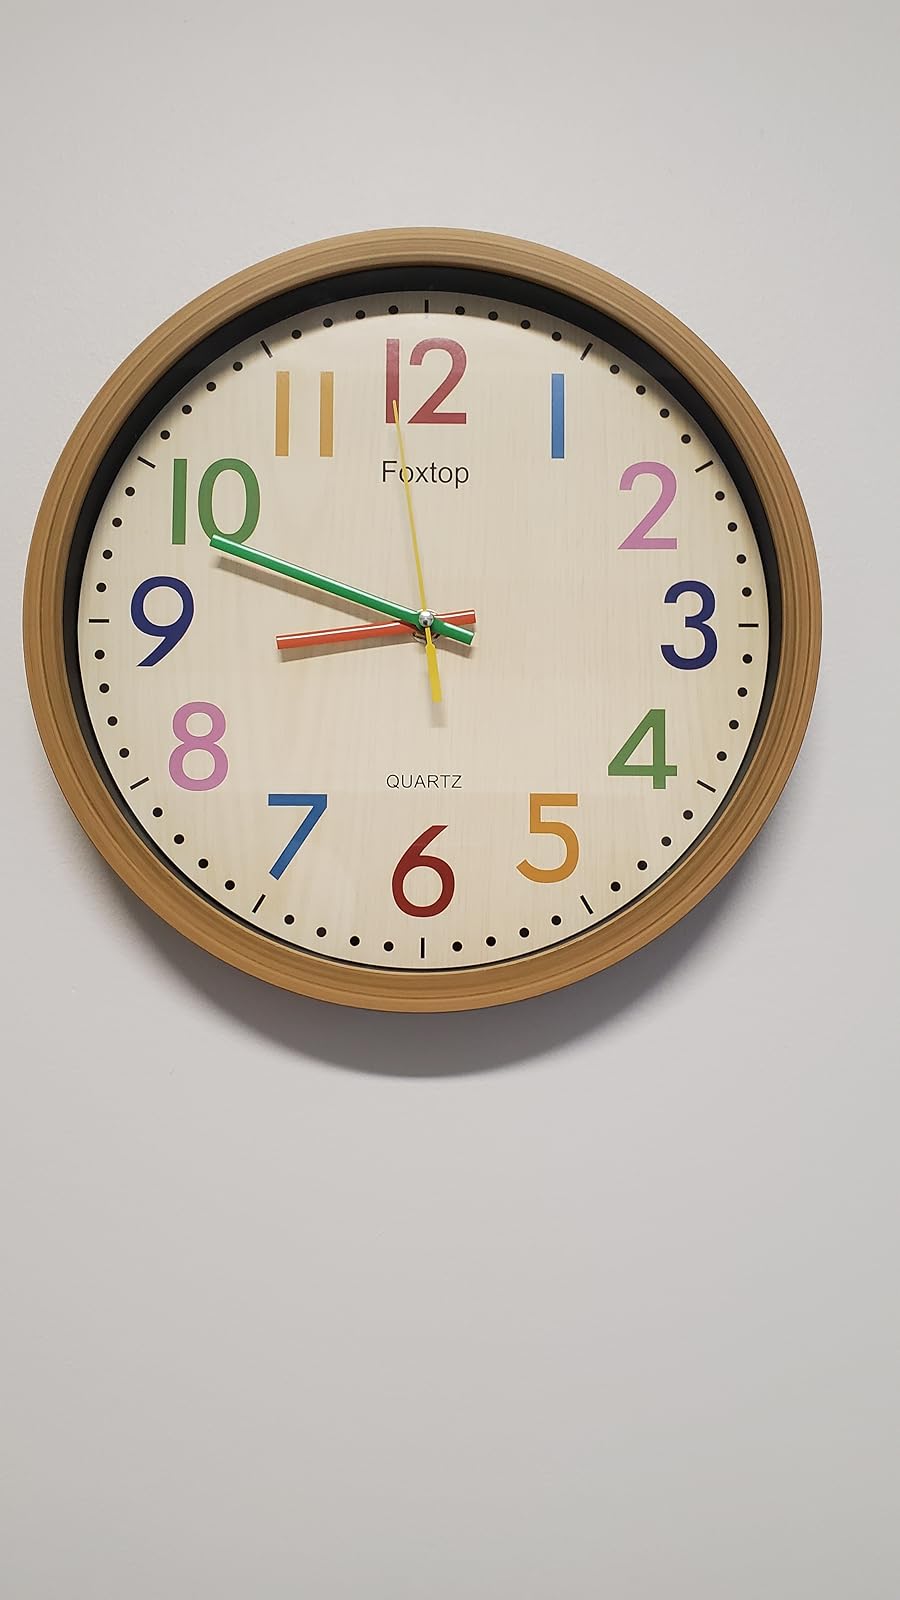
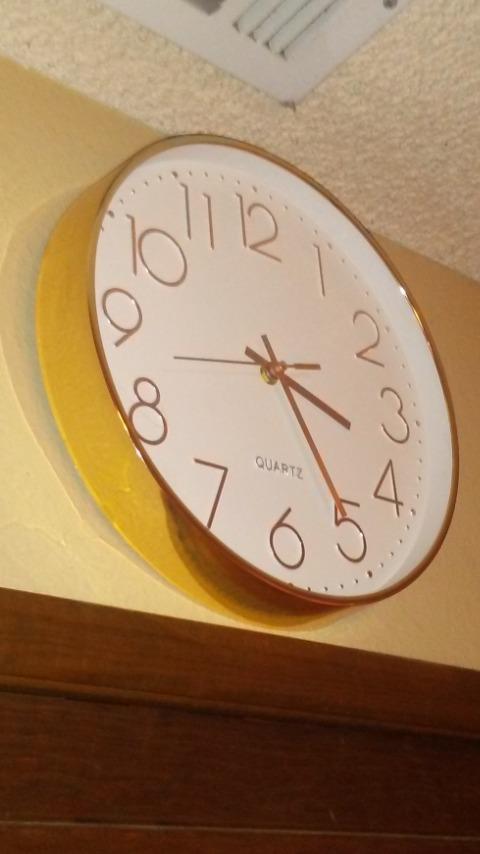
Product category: clock
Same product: no